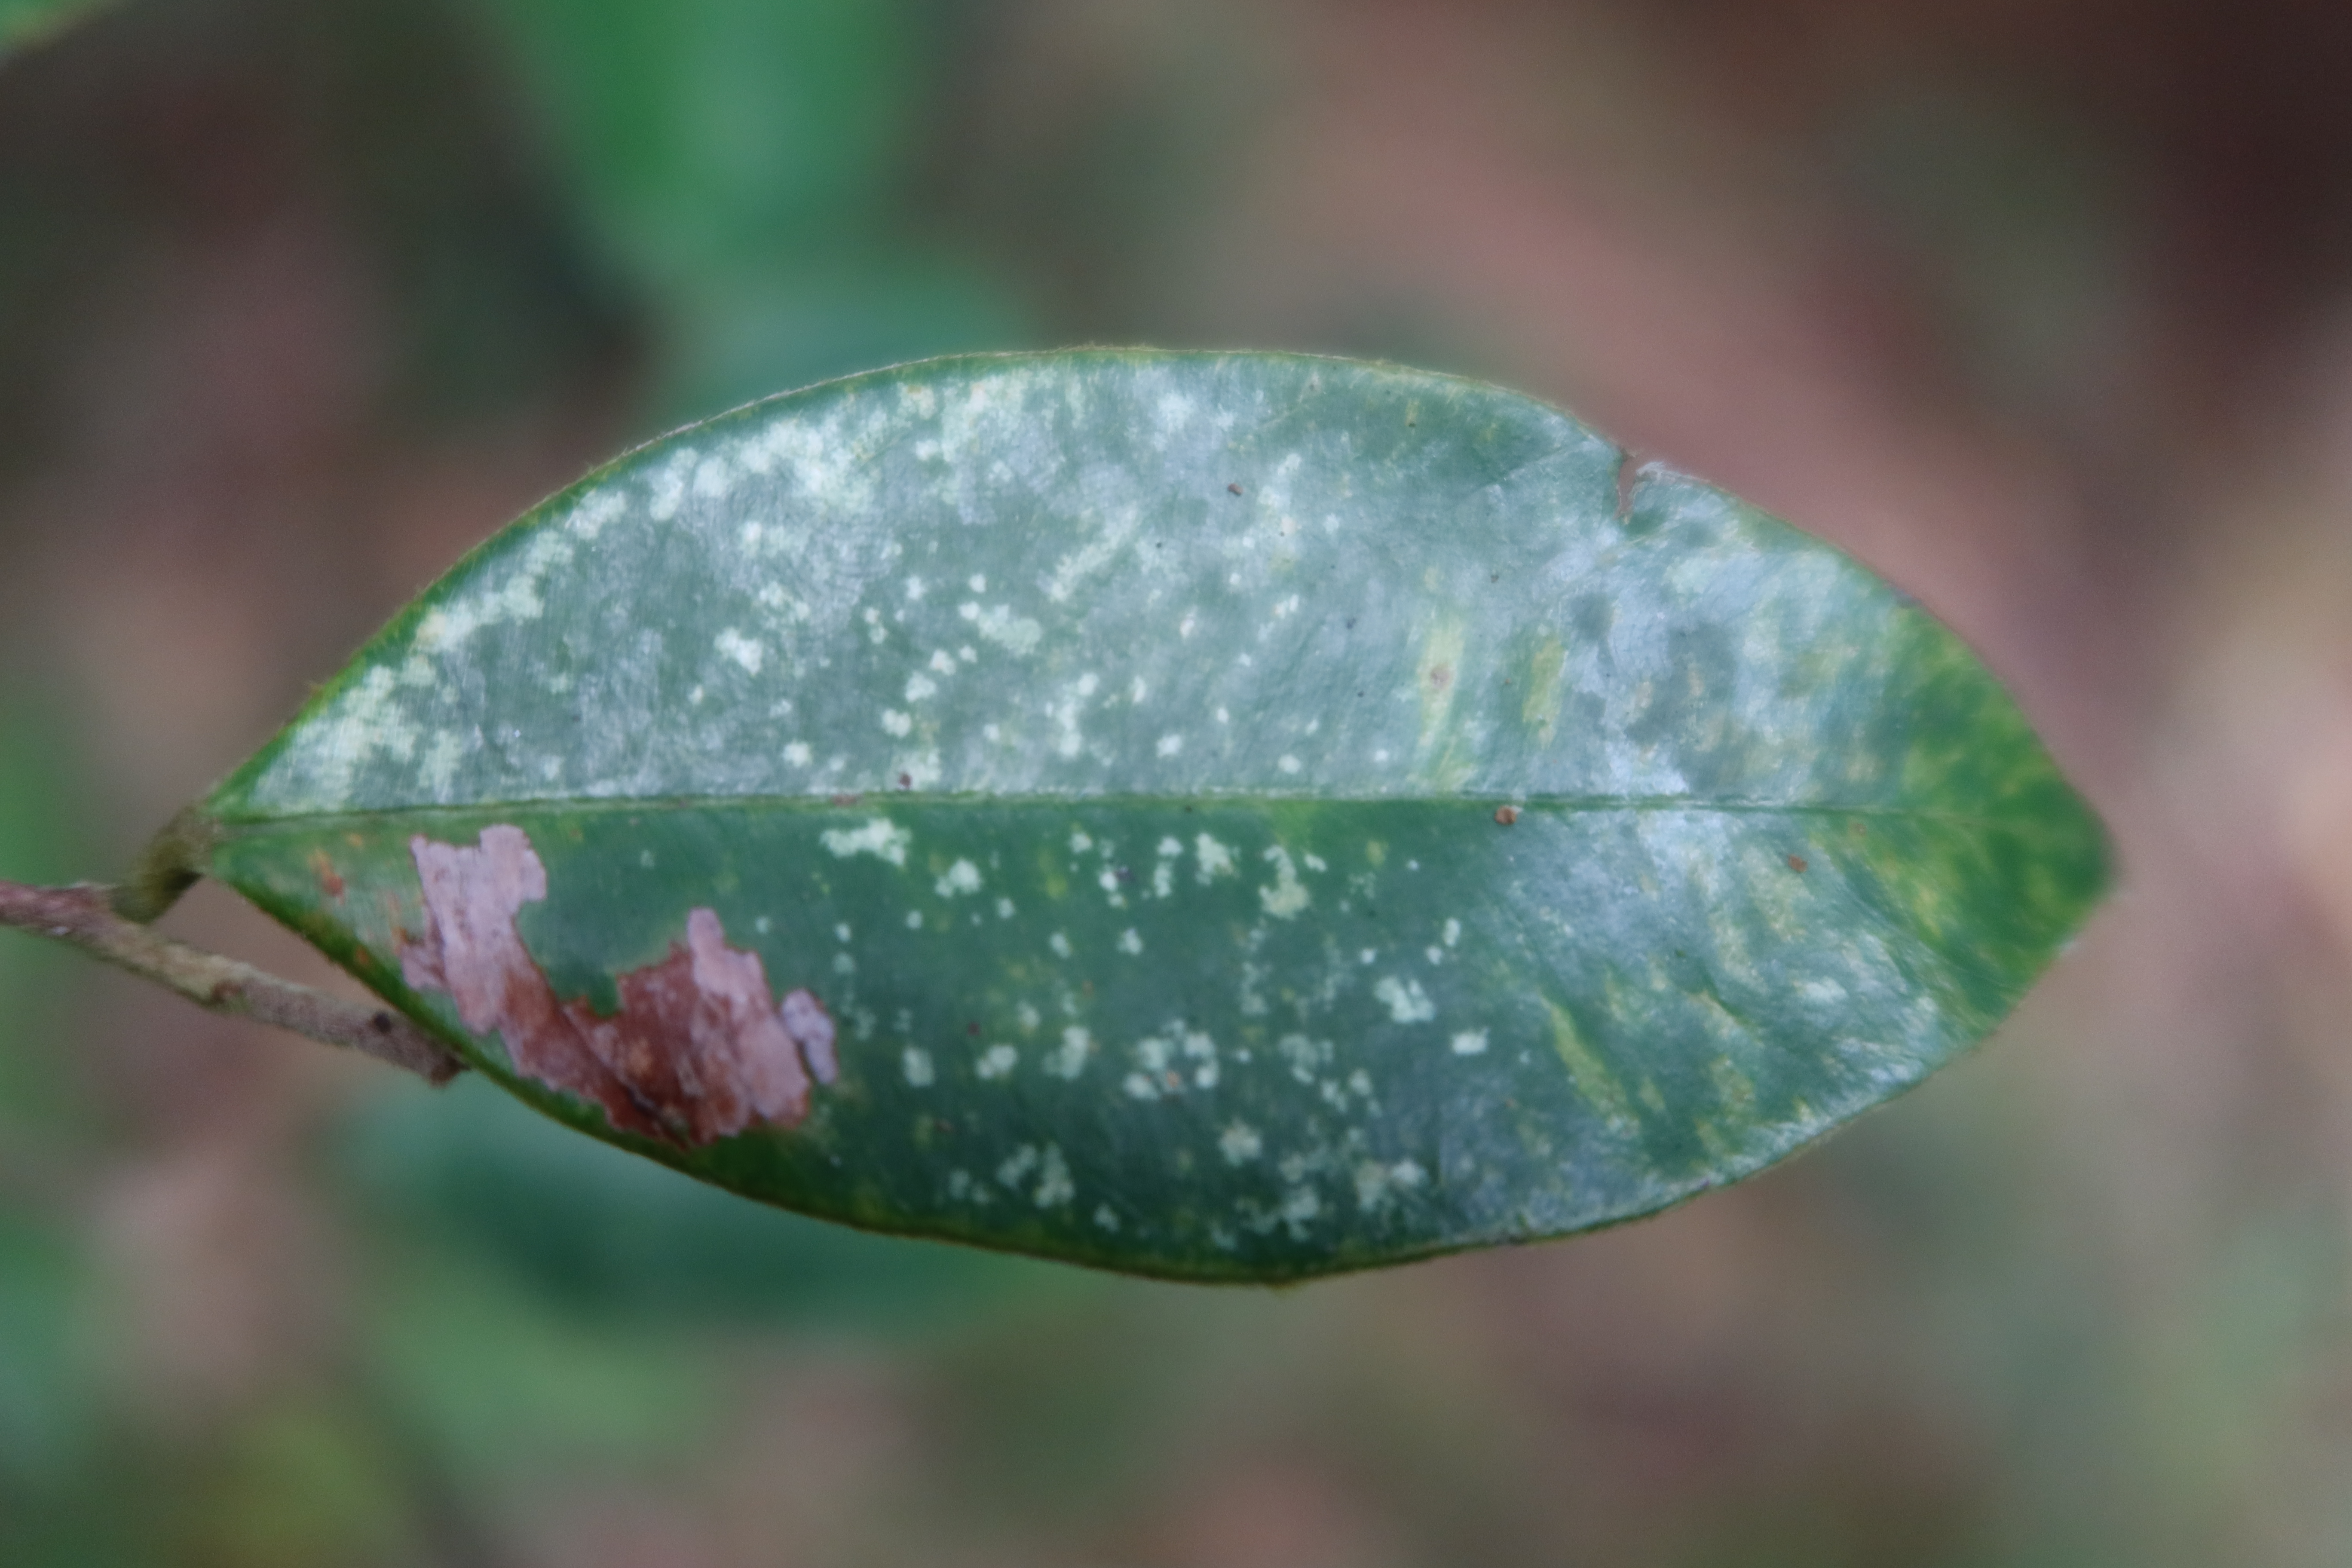
Label: Powdery mildew